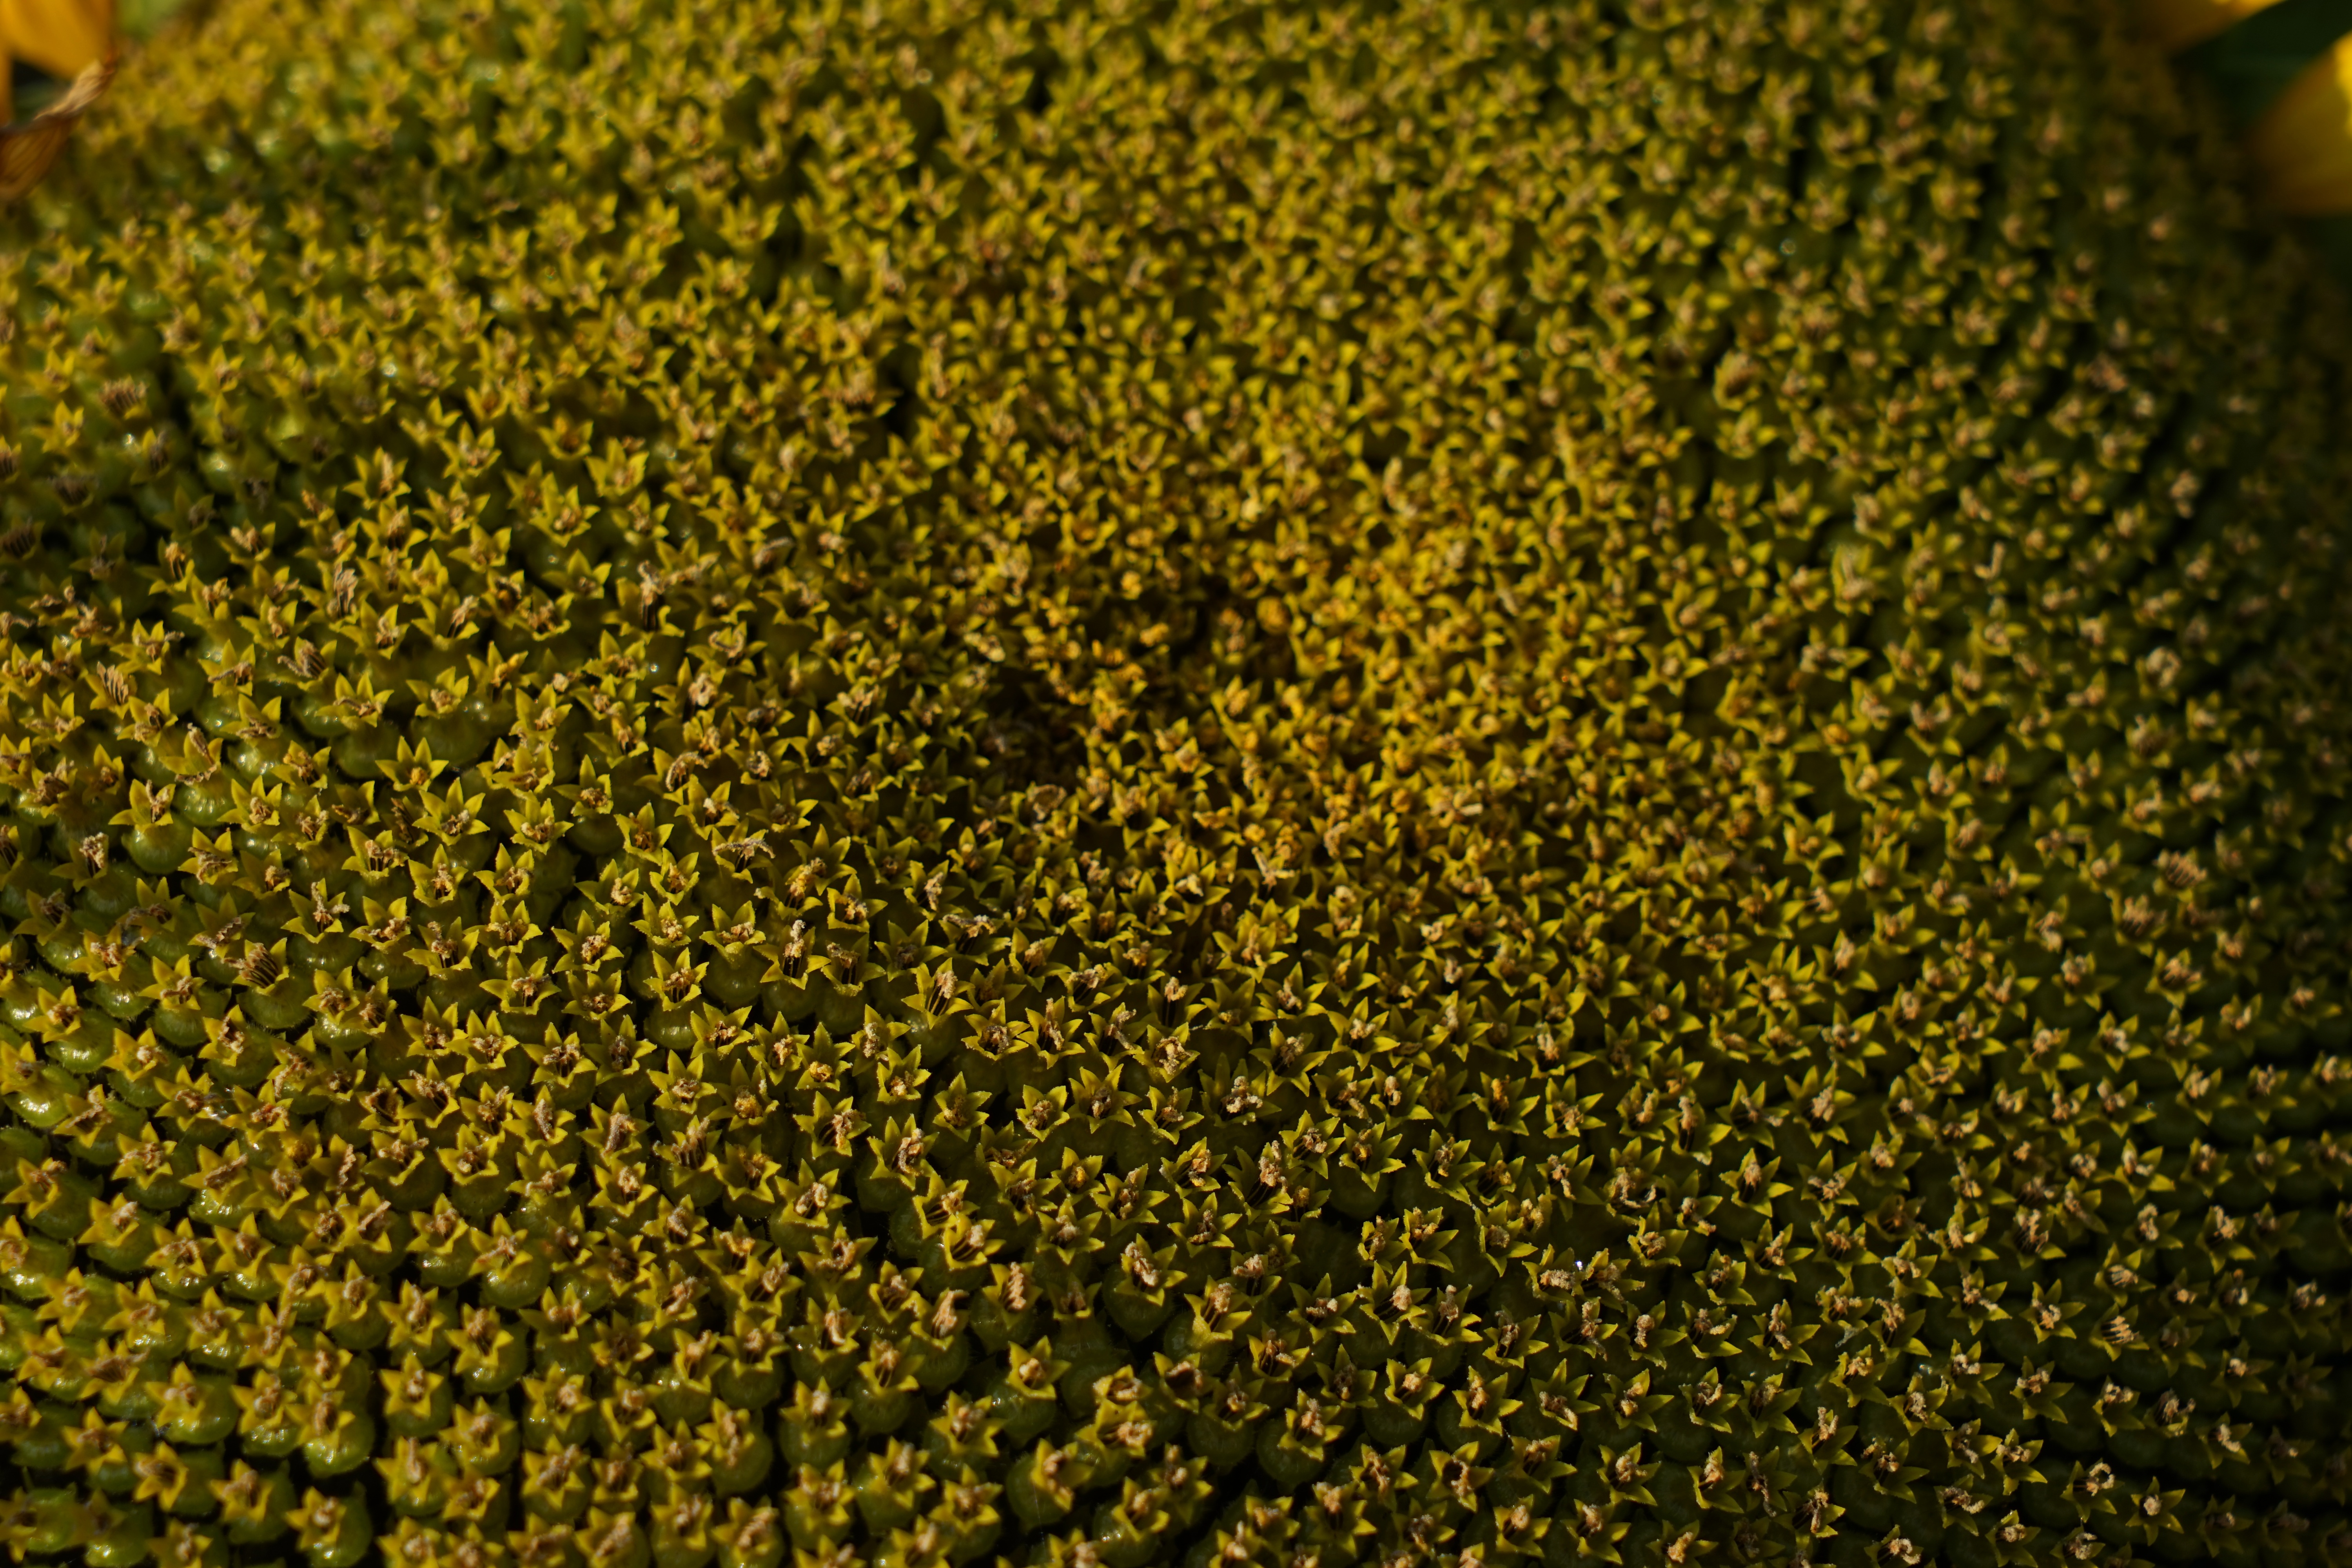
plant, field, sunlight, texture, leaf, flower, asphalt, pollen, green, produce, crop, soil, yellow, agriculture, flora, sunflower, rule, order, vegetarian food, array, macro photography, flowering plant, daisy family, the universe, fibonacci, sunflower seed, grass family, land plant, amid the flowers